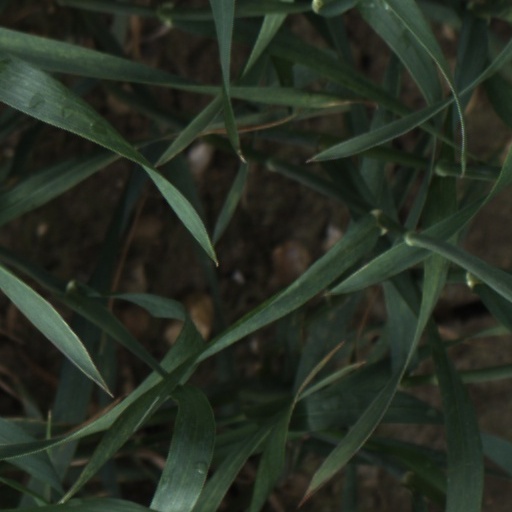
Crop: wheat